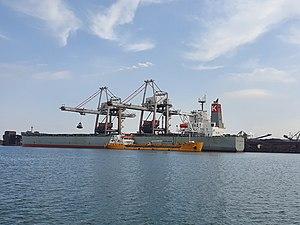
Un minéralier est un navire destiné à transporter des marchandises lourdes en vrac, en particulier du minerai de fer.